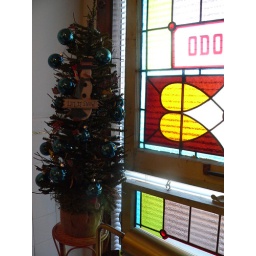
Christmas tree in the bathroom at my parents house